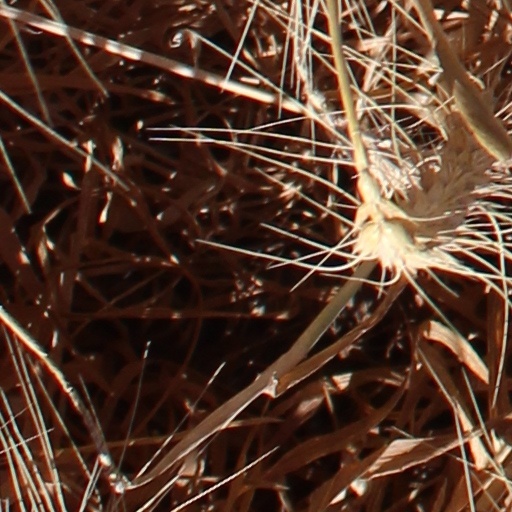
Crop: wheat